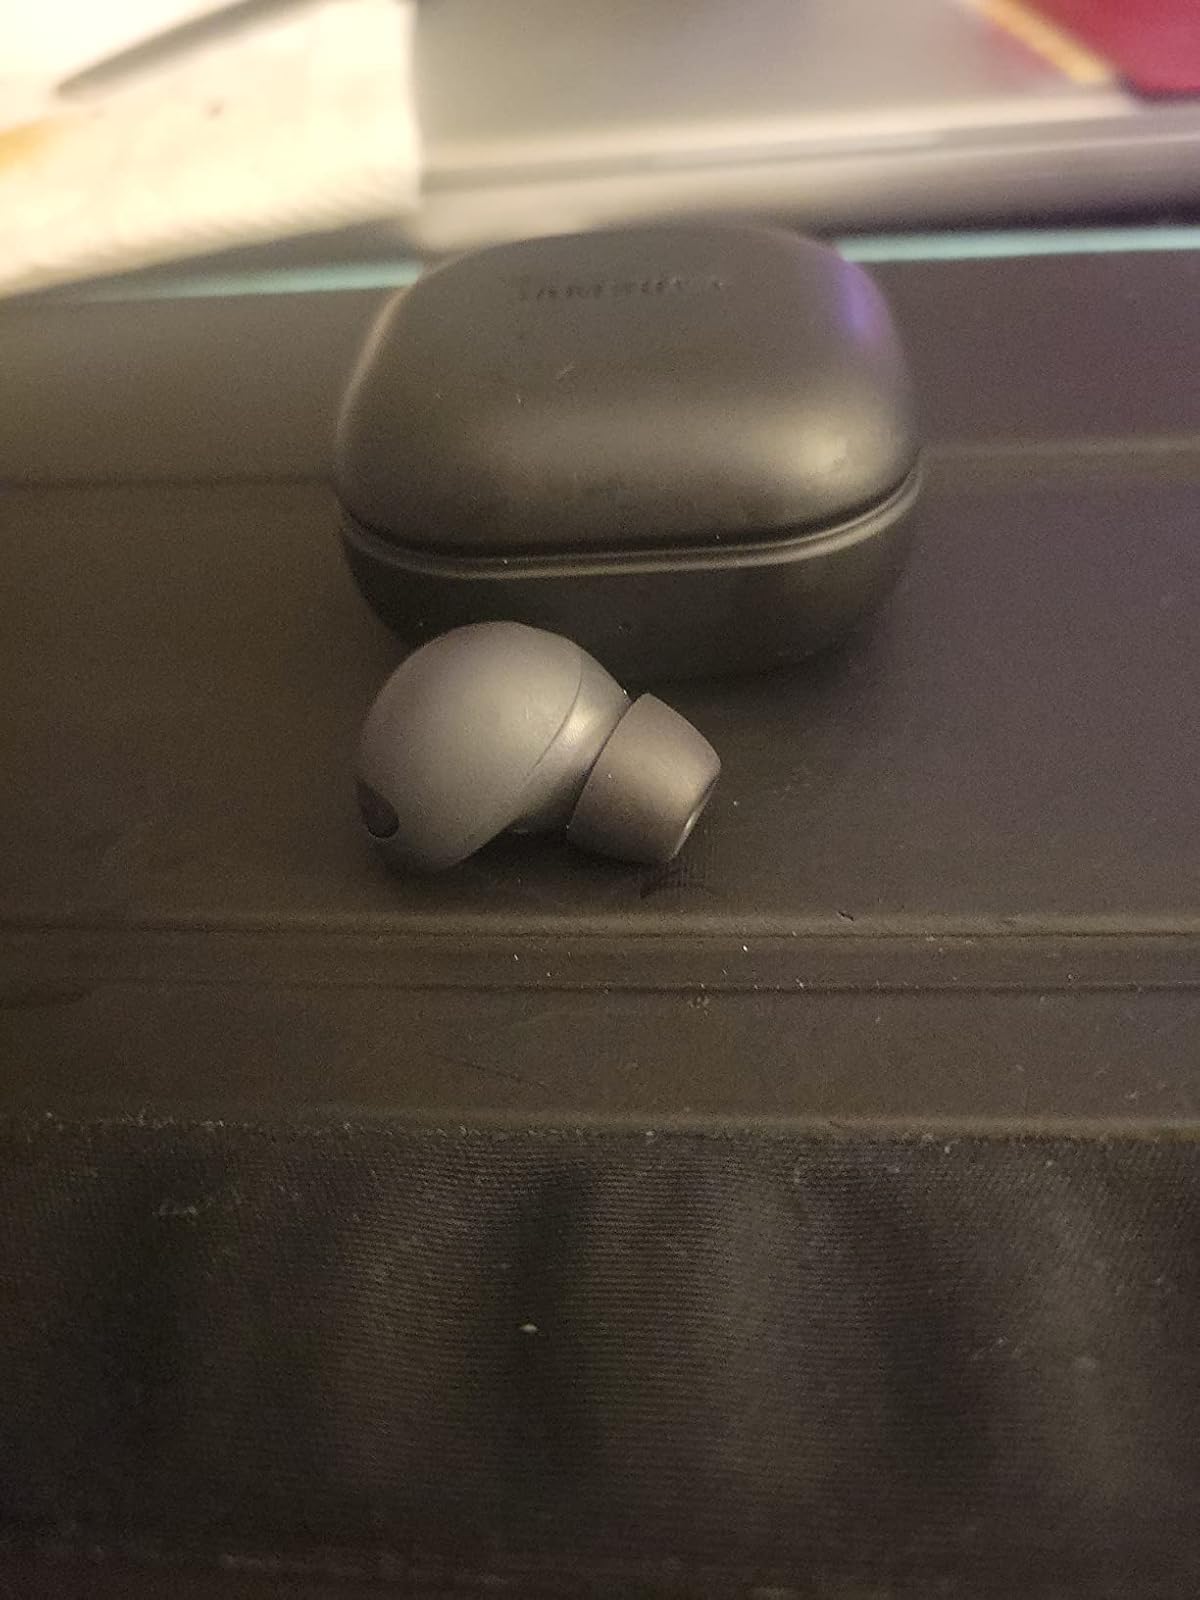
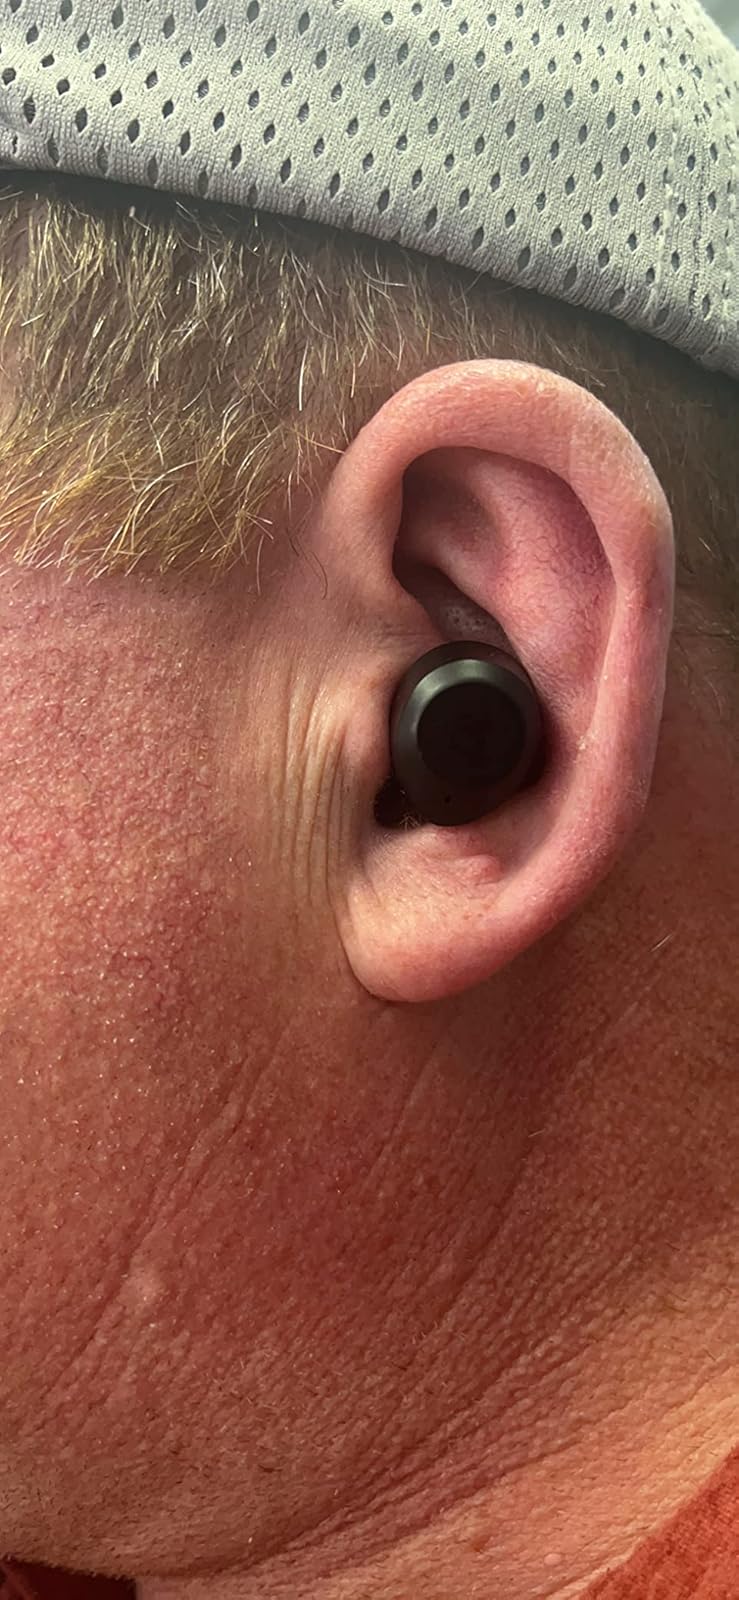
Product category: earbuds
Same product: no